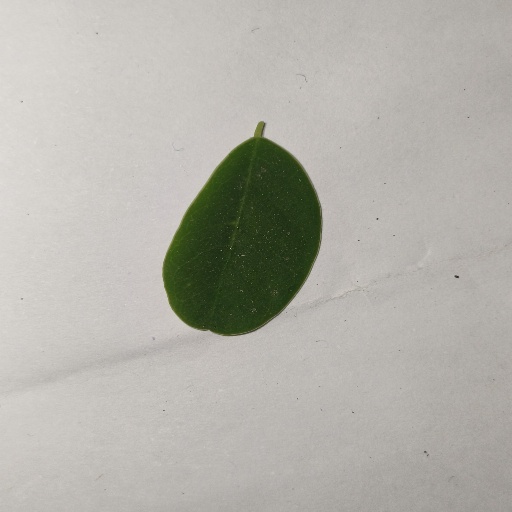
Species: Sojina
Leaf condition: Healthy Leaf